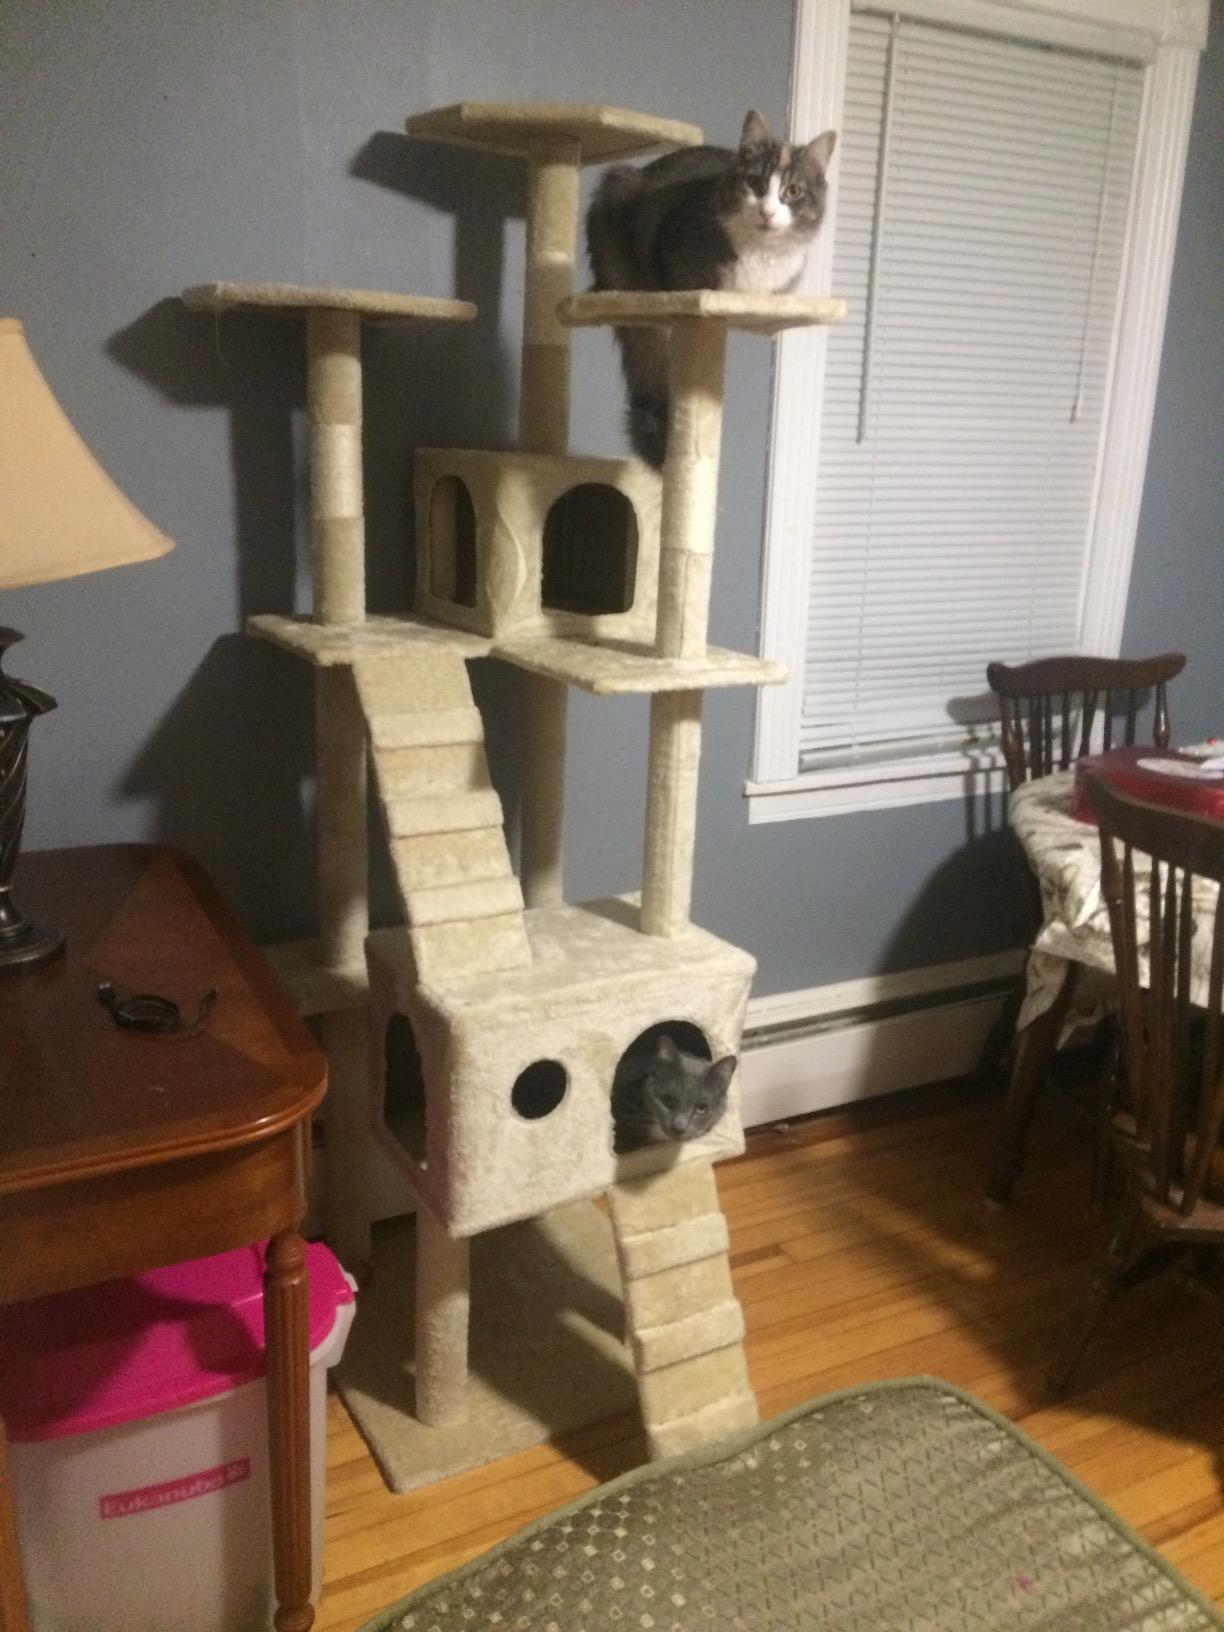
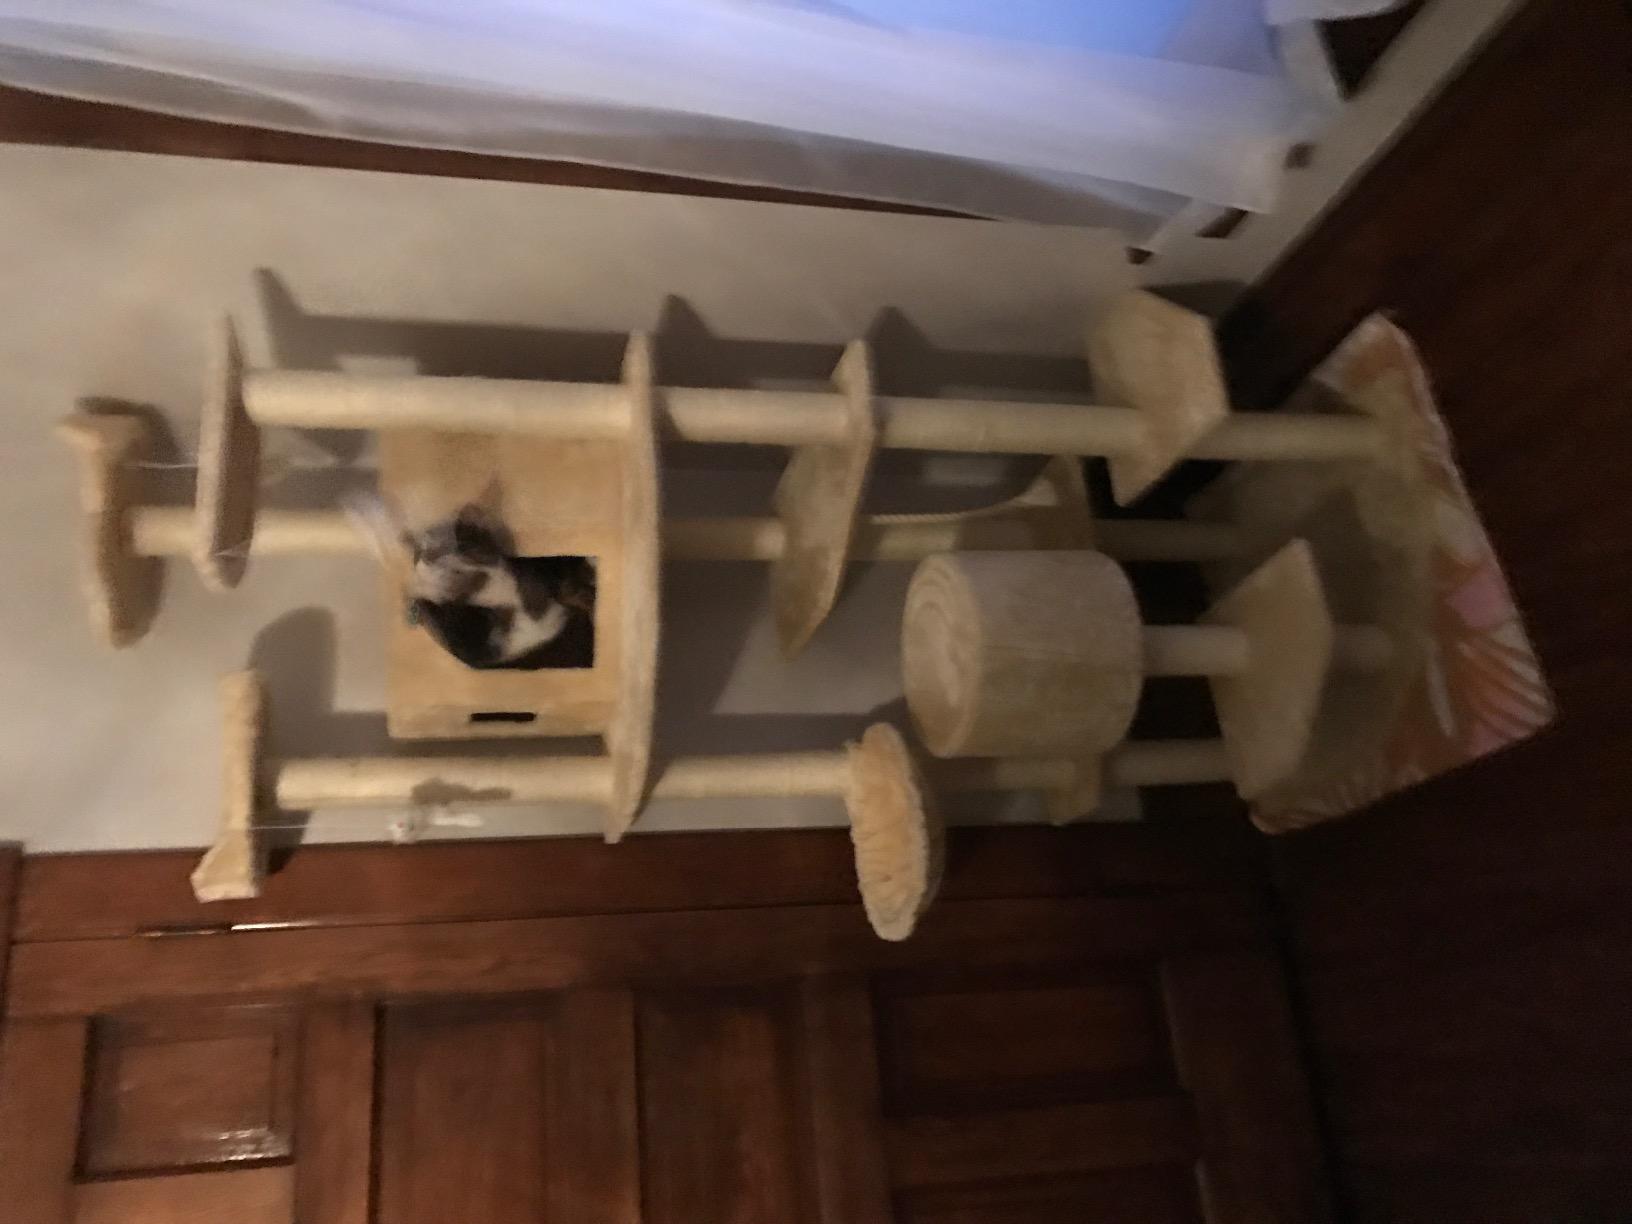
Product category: items_cat tree
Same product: no